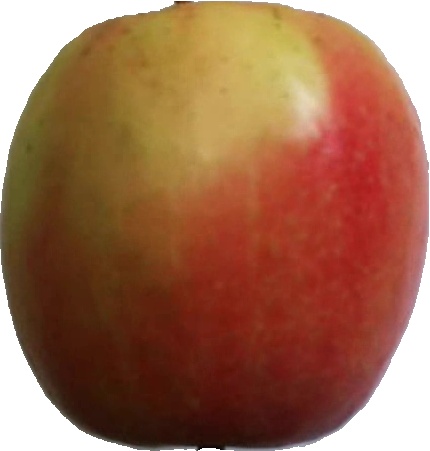
Label: apple_pink_lady_1